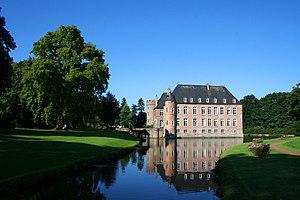
Braine-le-Château, le château Robiano (XIIe siècle).
Braine-le-Château est une commune belge située en Brabant wallon.
Cette page regroupe l'ensemble du patrimoine immobilier classé de la ville belge de Braine-le-Château.